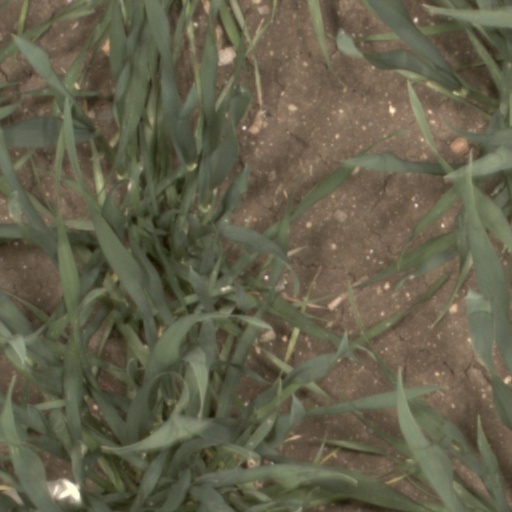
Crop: wheat